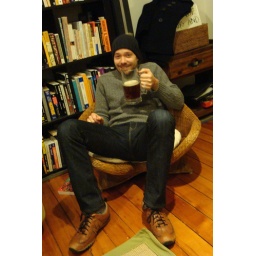
jonathan drinking from a big mug in a little chair